Steam infusion

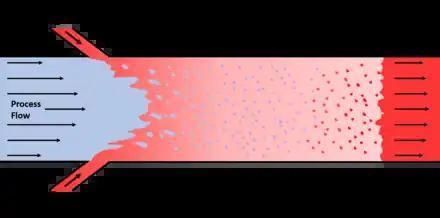
The PDX steam cooker

The Steam Infusion process was first developed in 2000 by Pursuit Dynamics PLC as a method for marine propulsion. The process has since been developed to be used for applications in brewing, food and beverages, public health and safety, bioenergy, industrial licensing, and waste treatment worldwide. On the right a diagram shows how the process creates an environment of vaporised product surrounded by high energy steam. The supersonic steam flow entrains and vaporises the process flow to form a multiphase flow, which heats the suspended particles by surface conduction and condensation. The condensation of the steam causes the process flow to return to a liquid state. This causes rapid and uniform heating over the unit making it applicable to industrial cooking processes. This process has been used in industry, predominantly in soup and sauces applications. Its possible benefits include reduced cooking times, easier cleaning with no burn-on, ingredient reduction and energy savings.